2016 NAIA football national championship

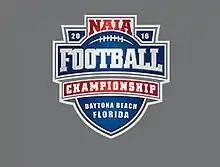

The 2016 NAIA football national championship was a four-round, sixteen team tournament played between November 19 and December 17 of 2016. The tournament concluded on December 17 with a single game, played as the 61st Annual NAIA Football National Championship Presented by Waste Pro. Waste Pro became the newest title game sponsor in an announcement made October 31, 2015. The game featured two teams that had never before won a national championship, the undefeated #2 Baker Wildcats facing the once-beaten #4 Saint Francis Cougars.